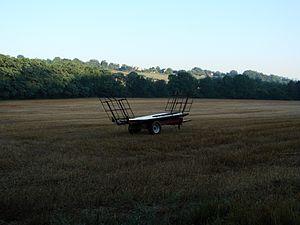
Dours est une commune française située dans le département des Hautes-Pyrénées, en région Occitanie. C'est une commune située à environ 10 km au nord-est de Tarbes, sur les coteaux de Pouyastruc marquant la limite orientale de la vallée de Tarbes.